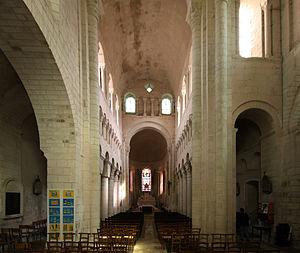
L'abbatiale Saint-Genou de Saint-Genou est une église abbatiale française. Elle est située sur le territoire de la commune de Saint-Genou, dans le département de l'Indre, en région Centre-Val de Loire.